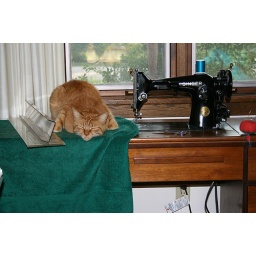
Eric napping on the cabinet of my Singer 201 - the smoothest sewing machine in the house.